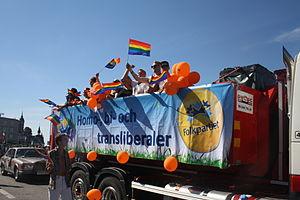
Les Libéraux est un parti politique suédois créé en 1902. Il se réclame du social-libéralisme et fait partie de l'Alliance la coalition de centre droit au pouvoir de 2006 à 2014. Le FP est actuellement le septième parti au Riksdag en termes d'effectifs. Nommé Parti du peuple jusqu'en 1990, il change alors de nom et devient le terme le Parti du peuple - Les Libéraux. En 2015, il change de nouveau de nom pour l'appellation Les Libéraux. Il est actuellement dirigé par Nyamko Sabuni.